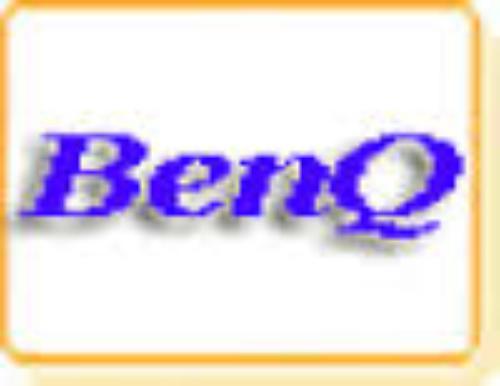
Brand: BenQ
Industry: Electronic